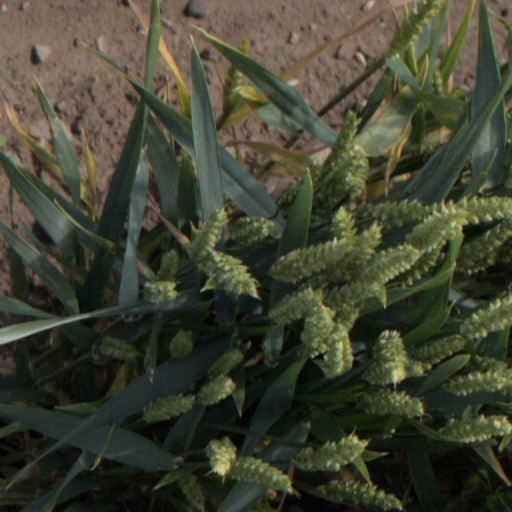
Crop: wheat